Presidency of Michel Temer

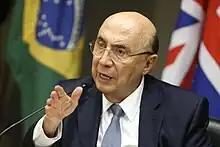
Finance minister Henrique Meirelles during a meeting with UK Chancellor of the Exchequer Philip Hammond at the Ministry of Finance

On 13 December, the government announced measures to improve the country's economic situation; one of them concerned the FGTS. When there were profits, part of them would continue to be deposited and the other half would be made available for the worker to pay off debts or make other use of. The government also wanted to reduce the 10% fine that employers had to pay when they fired workers. Another measure was the installment payment of tax debts owed to the government by companies and individuals, with the possibility of offsetting debts against certain credits.